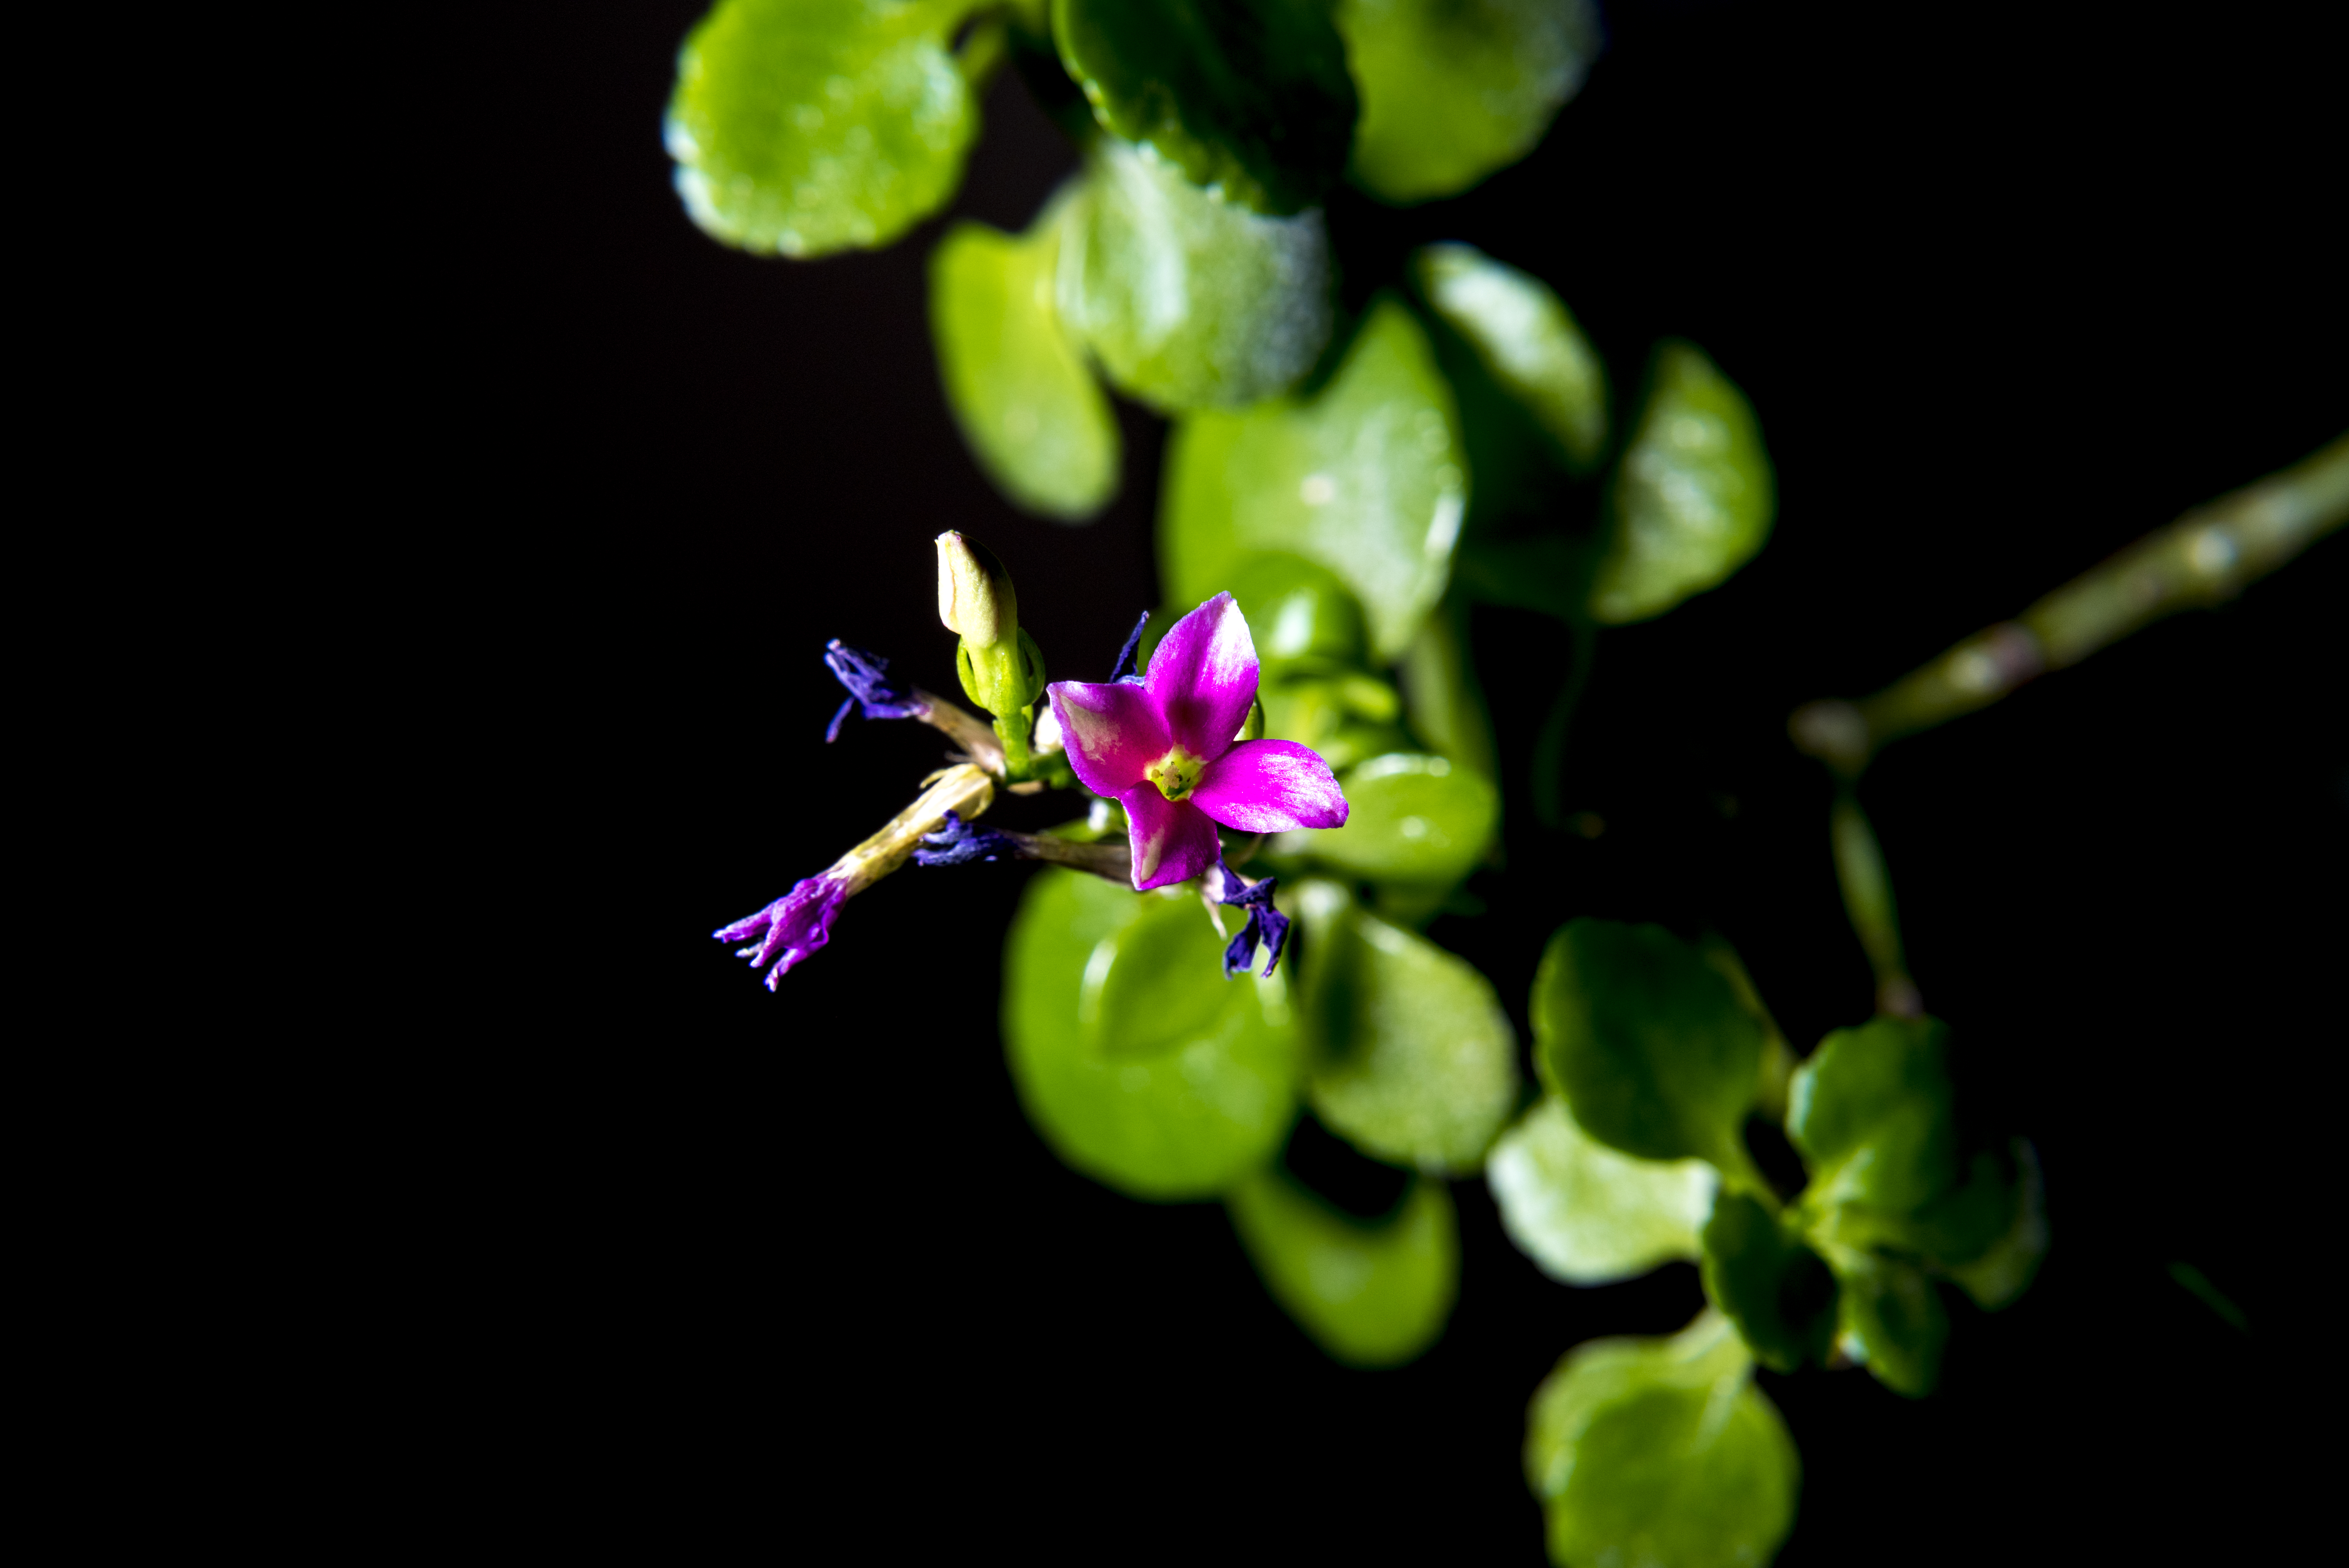
flower, plant, macro, wallpaper, flowering plant, macro photography, petal, leaf, photography, plant stem